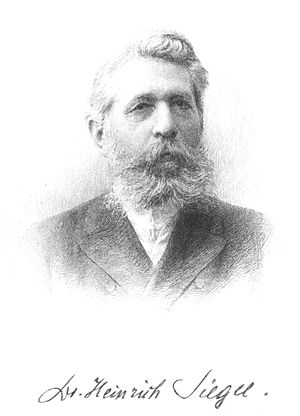
Heinrich Siegel
Heinrich Siegel var en østrigsk retslærd.